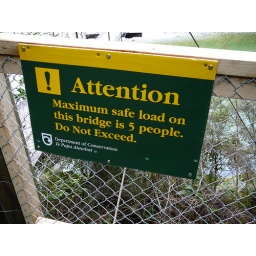
Ill never disregard a suspension bridge over a river sign!!!